Quinault Indian Nation

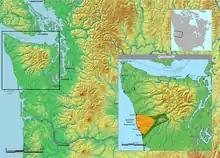
Map of Quinault traditional tribal territory and reservation

The Quinault Reservation was founded in 1855 with the signing of the Treaty of Olympia (also known as the Quinault River Treaty) with the United States. The reservation covers and includes of Pacific coastline, located on the southwestern corner of the Olympic Peninsula. It is bordered by the Olympic National Park to the northwest, which was established in 1909 as a National Monument by President Teddy Roosevelt.